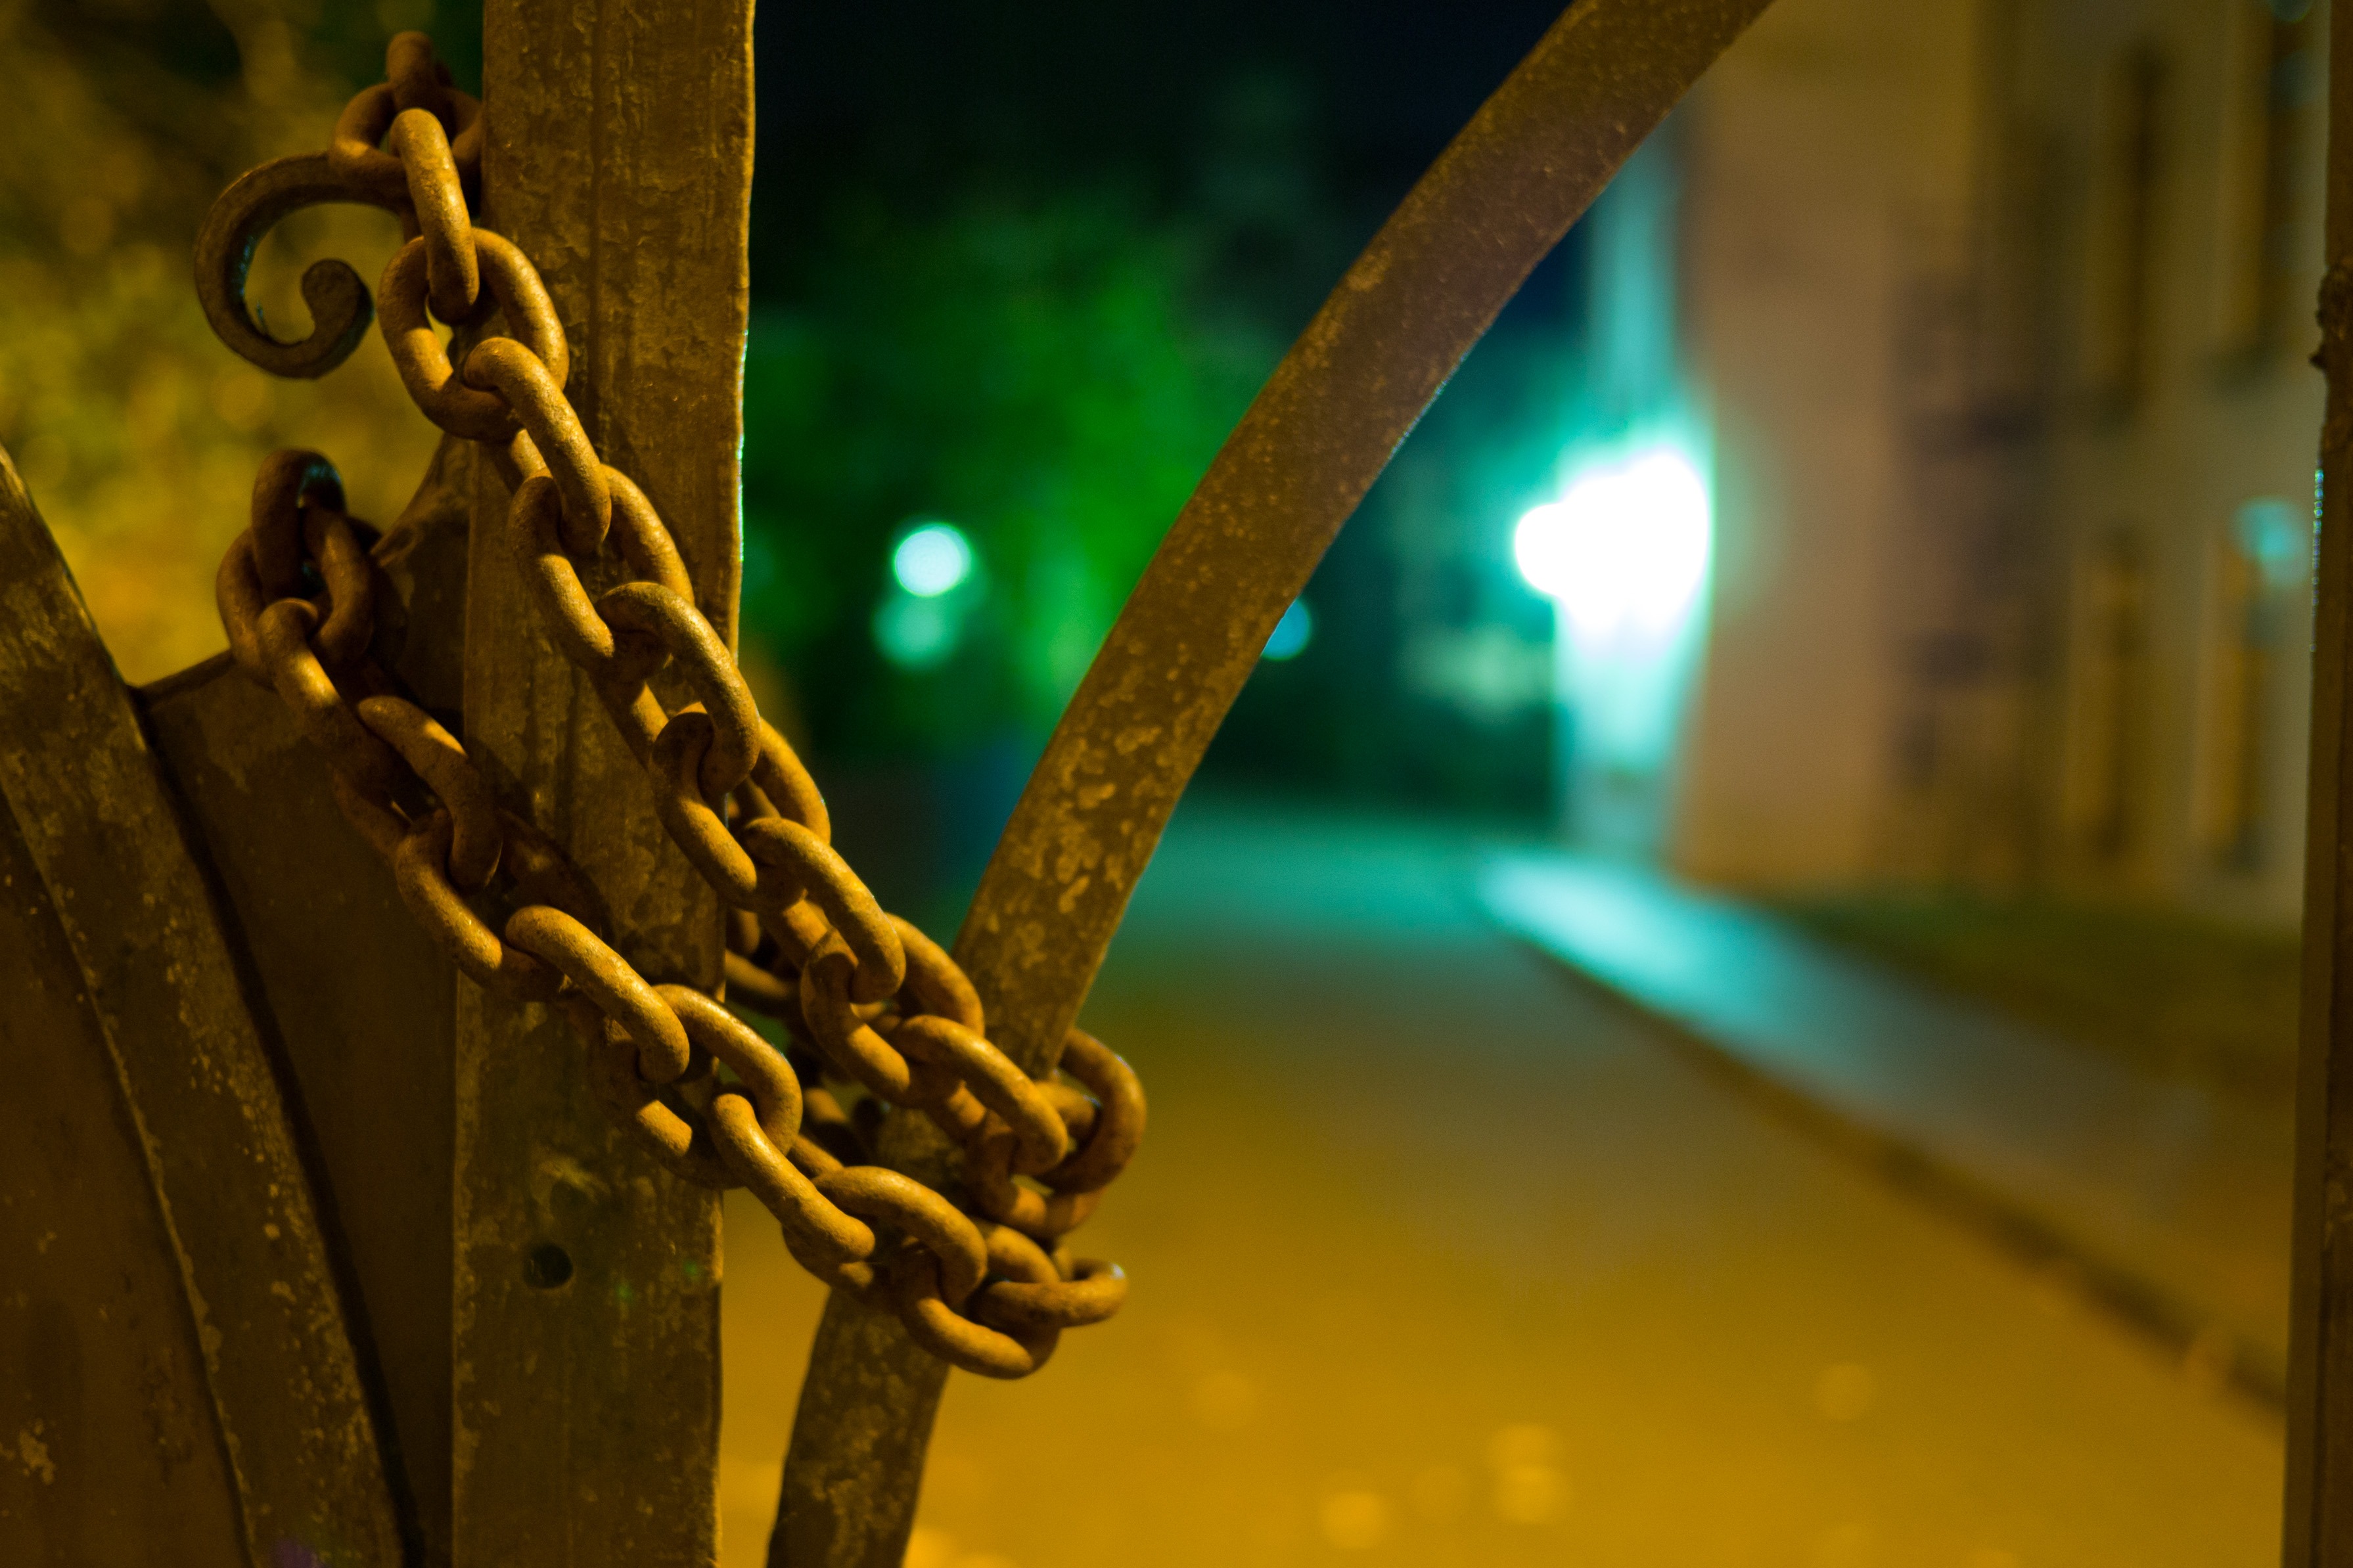
light, architecture, night, antique, sunlight, chain, green, reflection, color, metal, darkness, yellow, door, goal, lights, closed, iron, blurry, hard, stainless, screenshot, macro photography, shackles